Jolof Empire

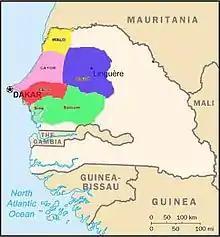
Jolof kingdom after its disintegration

In the 1480s, "Buumi" (prince) Jelen ruled the empire in the name of his brother, "Buurba" Birayma Kuran Kan, known in Portuguese sources as Bur Birao. Tempted by the Portuguese trade, Jelen moved the seat of government to the coast to take advantage of the new economic opportunities. Other princes, opposed to this policy, deposed and murdered the "Buurba" in 1489.